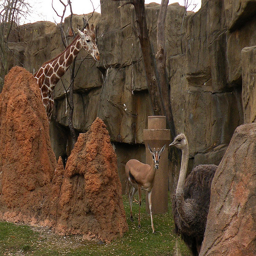
A giraffe, deer and ostrich all standing by a rock wall.
A giraffe, emu and gazelle next to some termite mounds.
A giraffe, ostrich, and gazelle are in an exhibit in front of termite mounds.
A number of different animals set against a landscape of fake rock.
A giraffe, a springbok and an ostrich in front of a rock wall